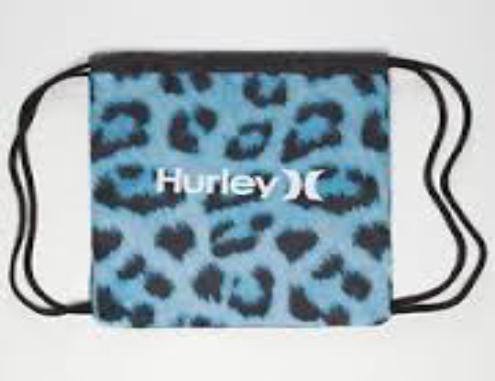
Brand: Hurley International
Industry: Clothes